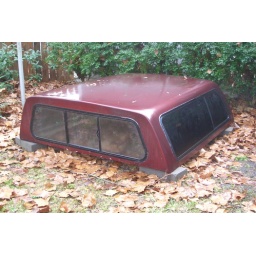
truck bed cover left by person moving out